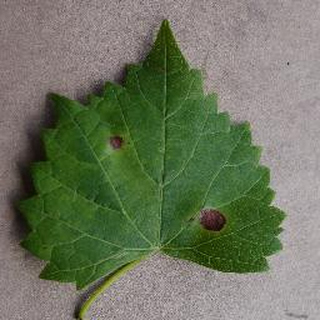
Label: grape_black_rot